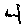
Label: 4